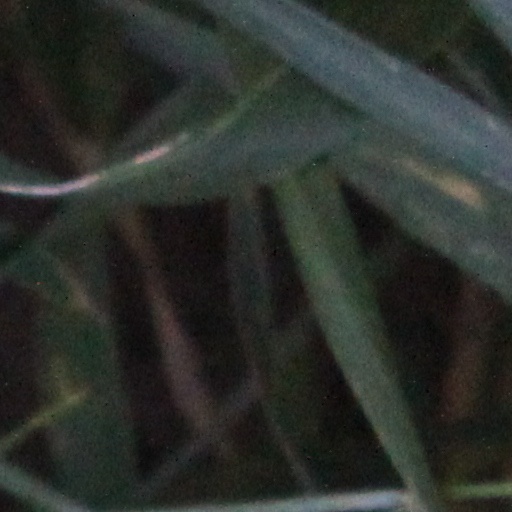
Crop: wheat